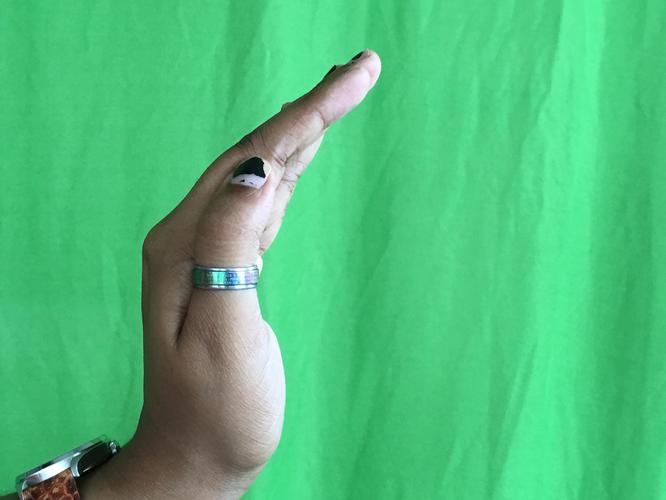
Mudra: Sarpasirsha
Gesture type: single_hand